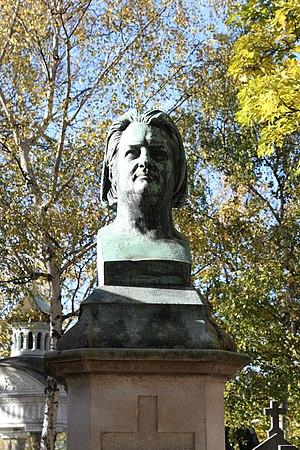
Buste